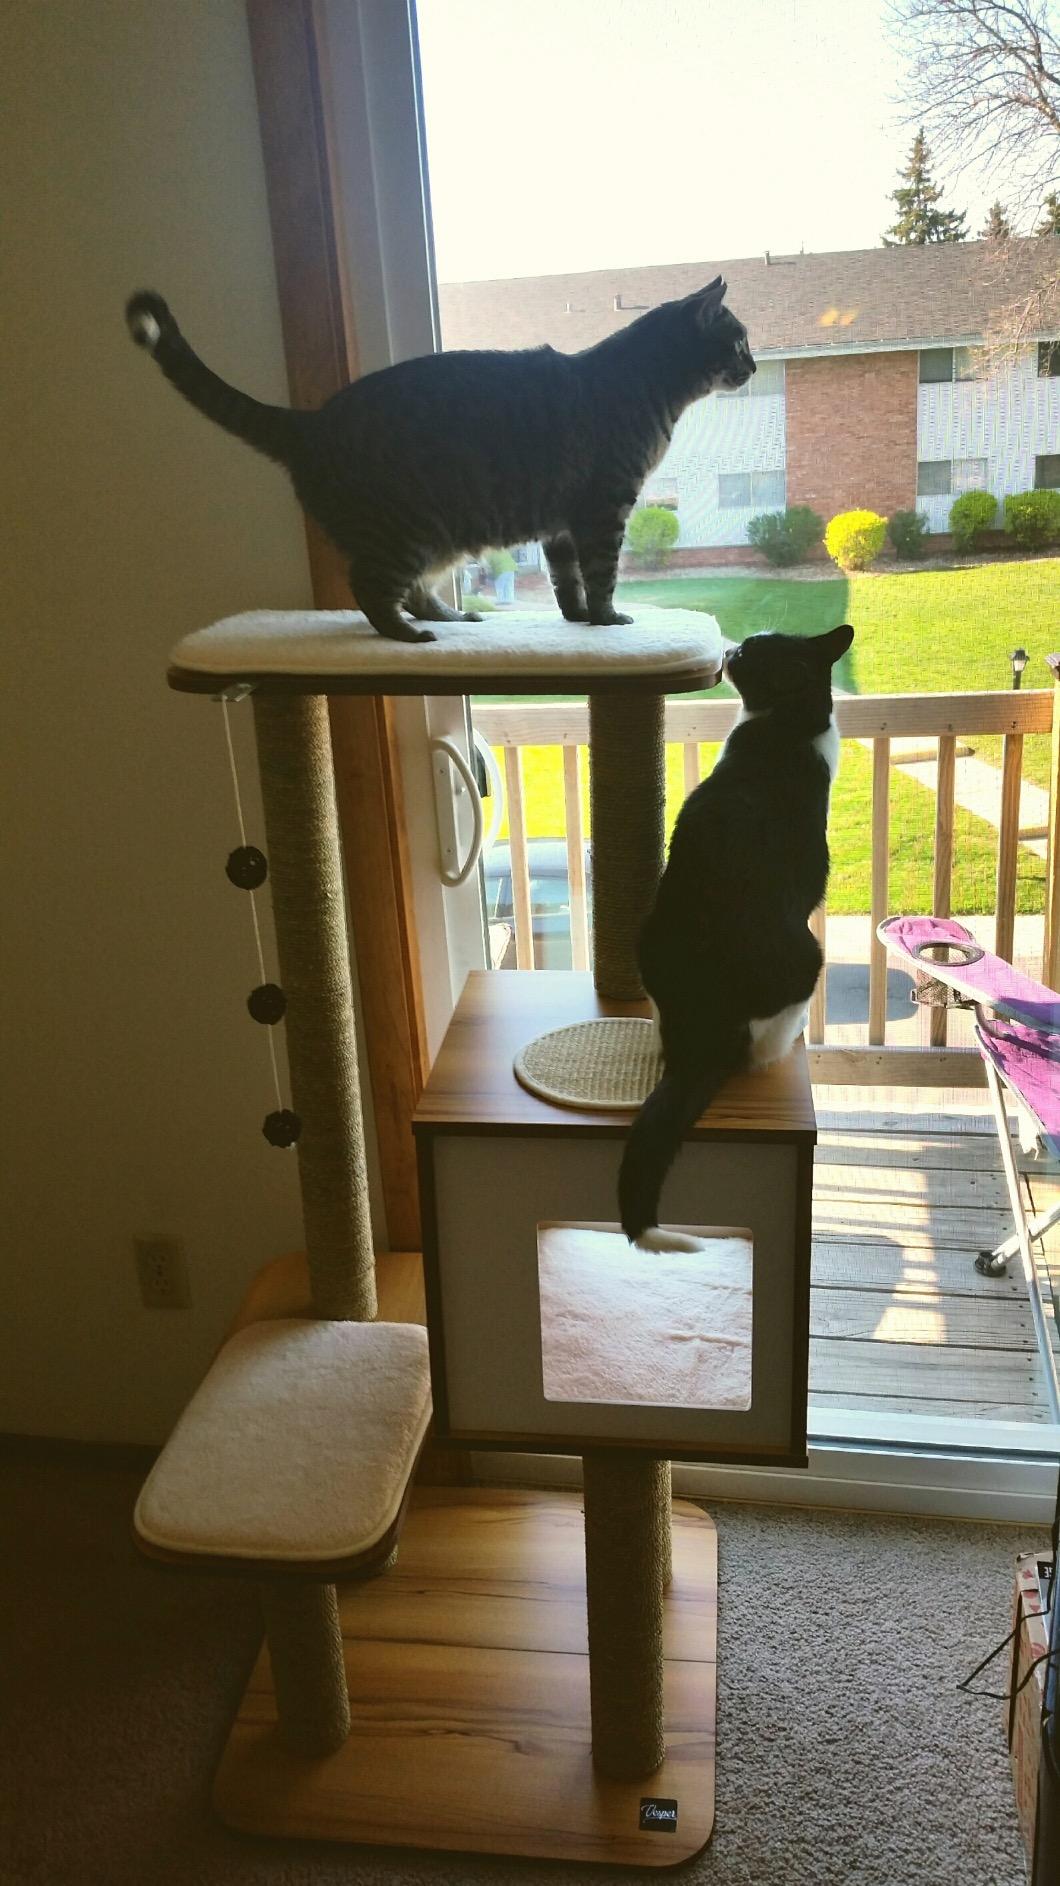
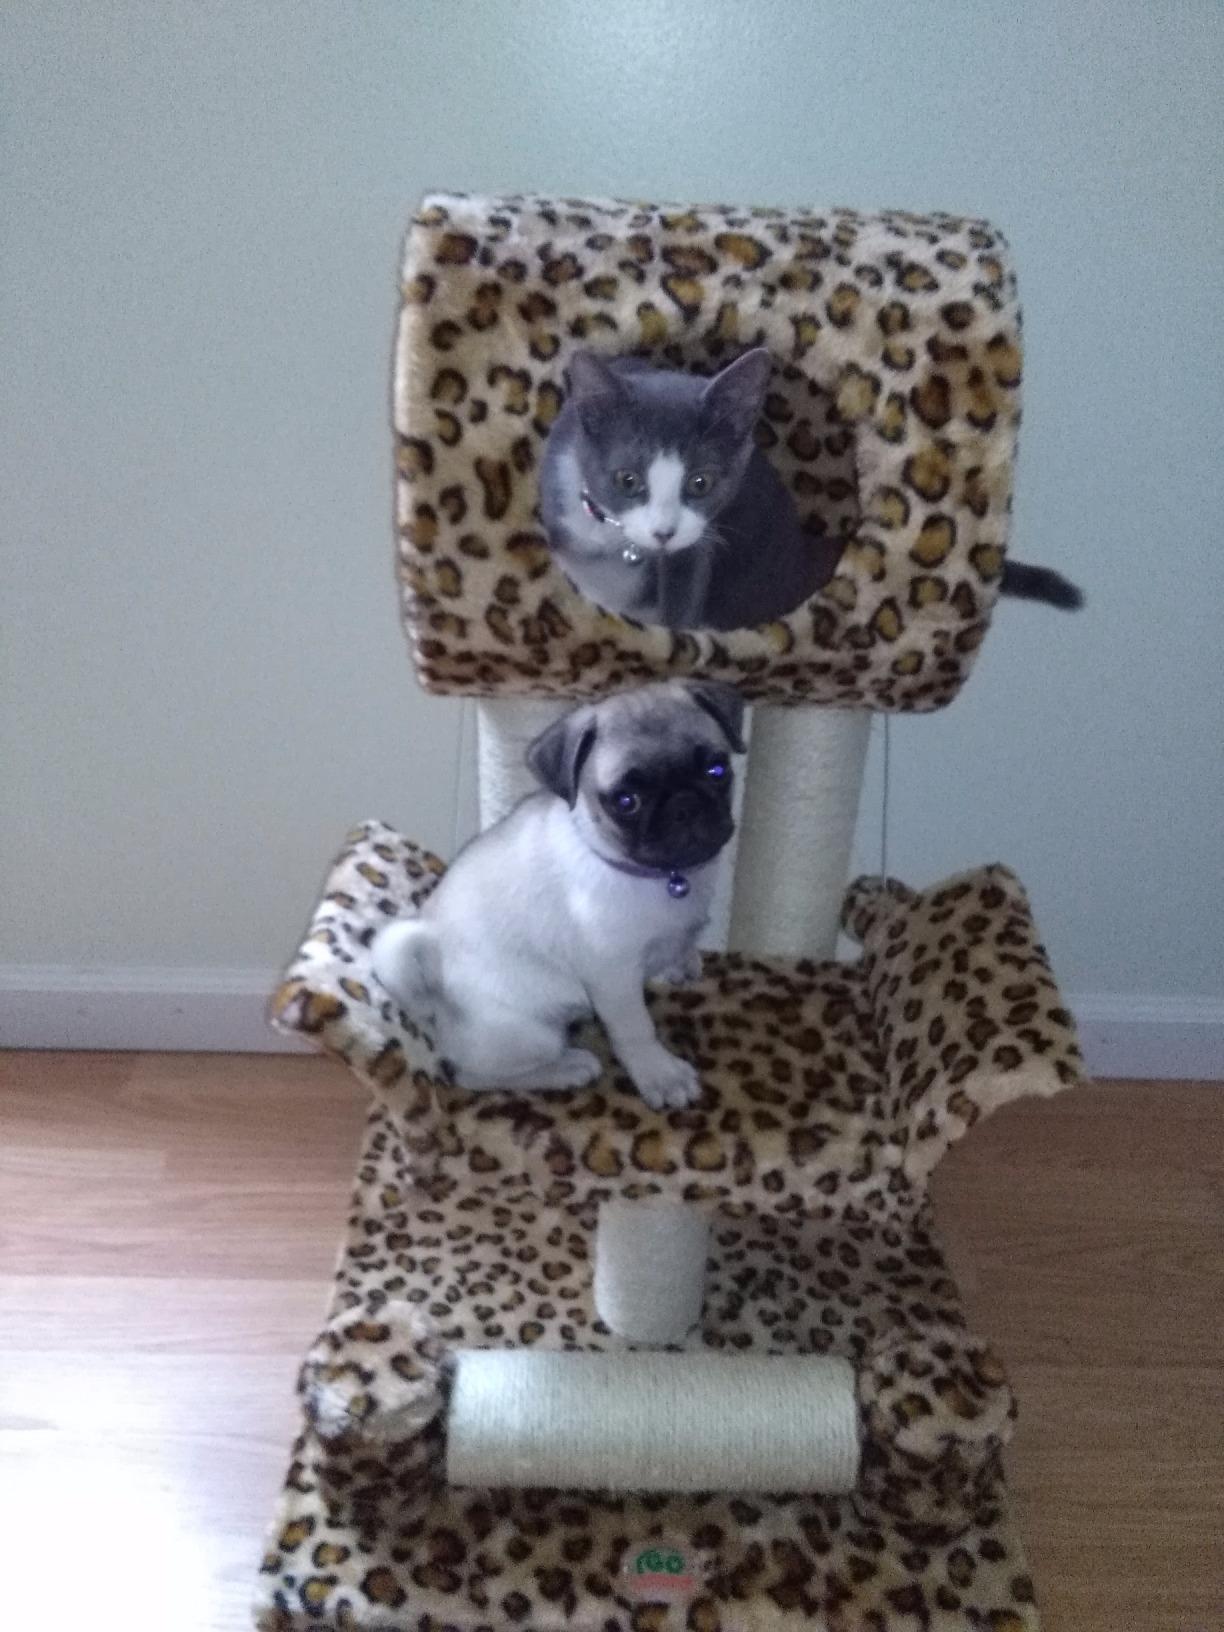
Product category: items_cat tree
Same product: no